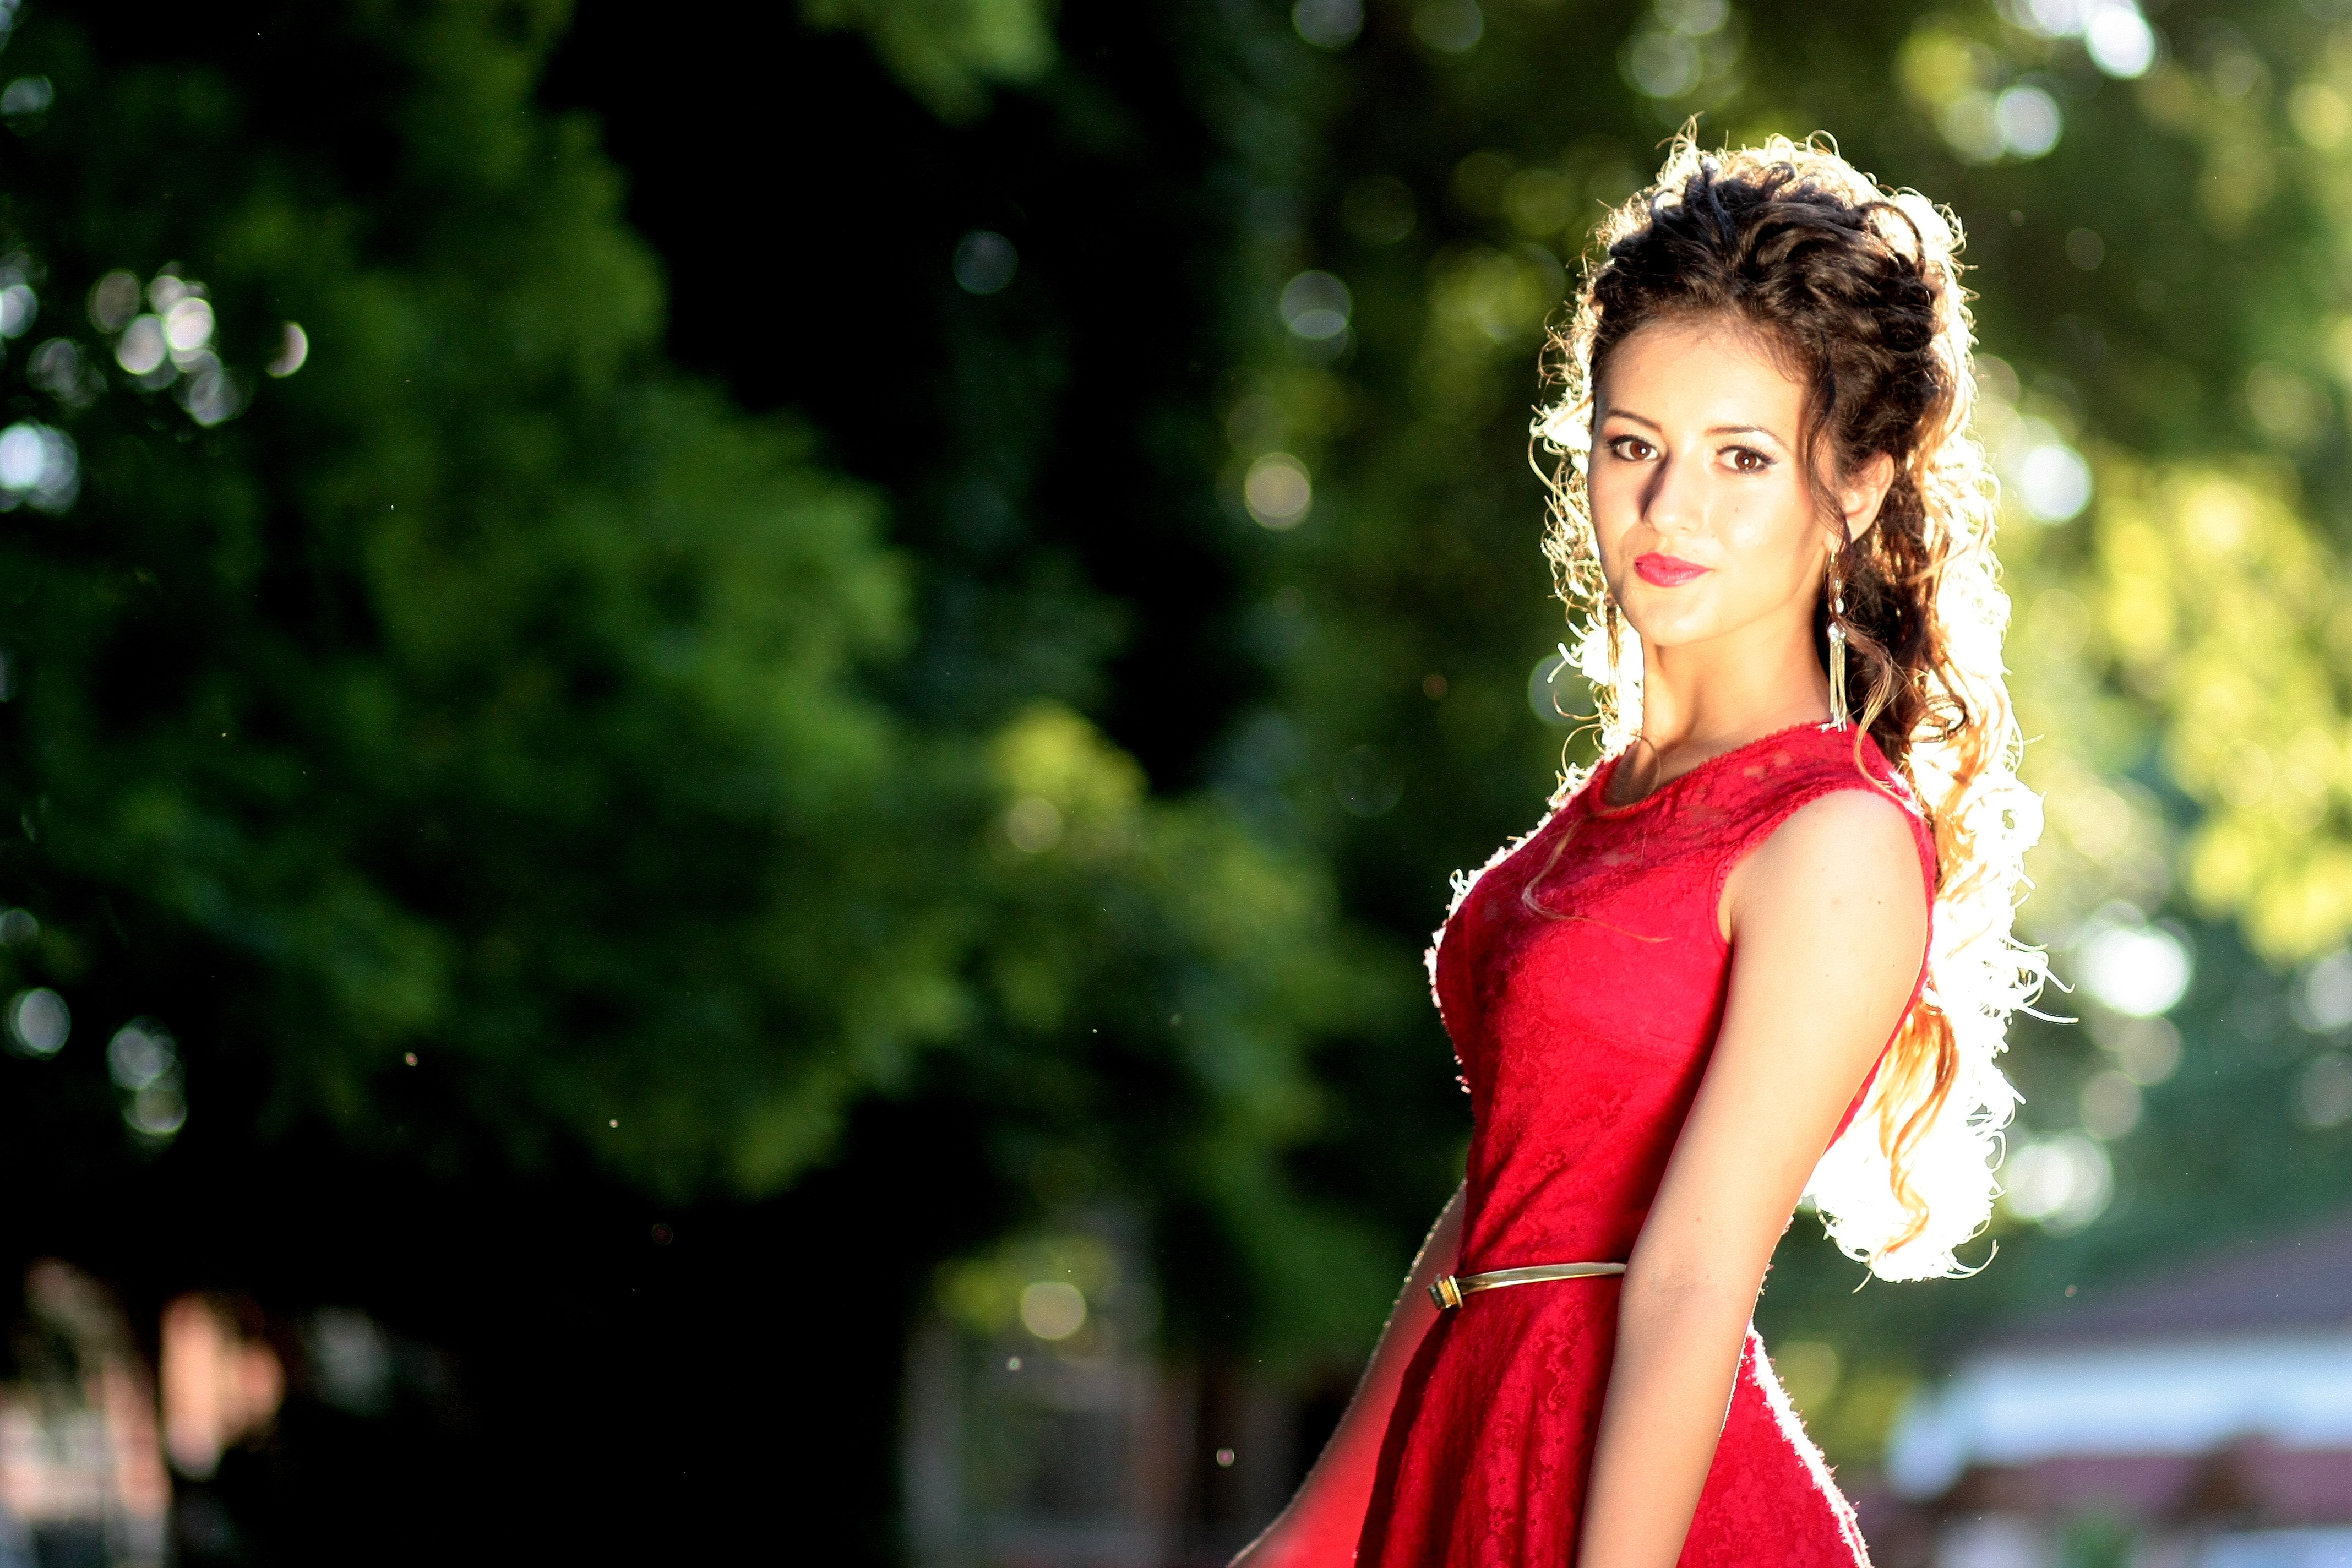
light, girl, woman, photography, portrait, model, red, fashion, lady, bride, long hair, dress, photograph, beauty, gown, abdomen, photo shoot, brown eyes, portrait photography